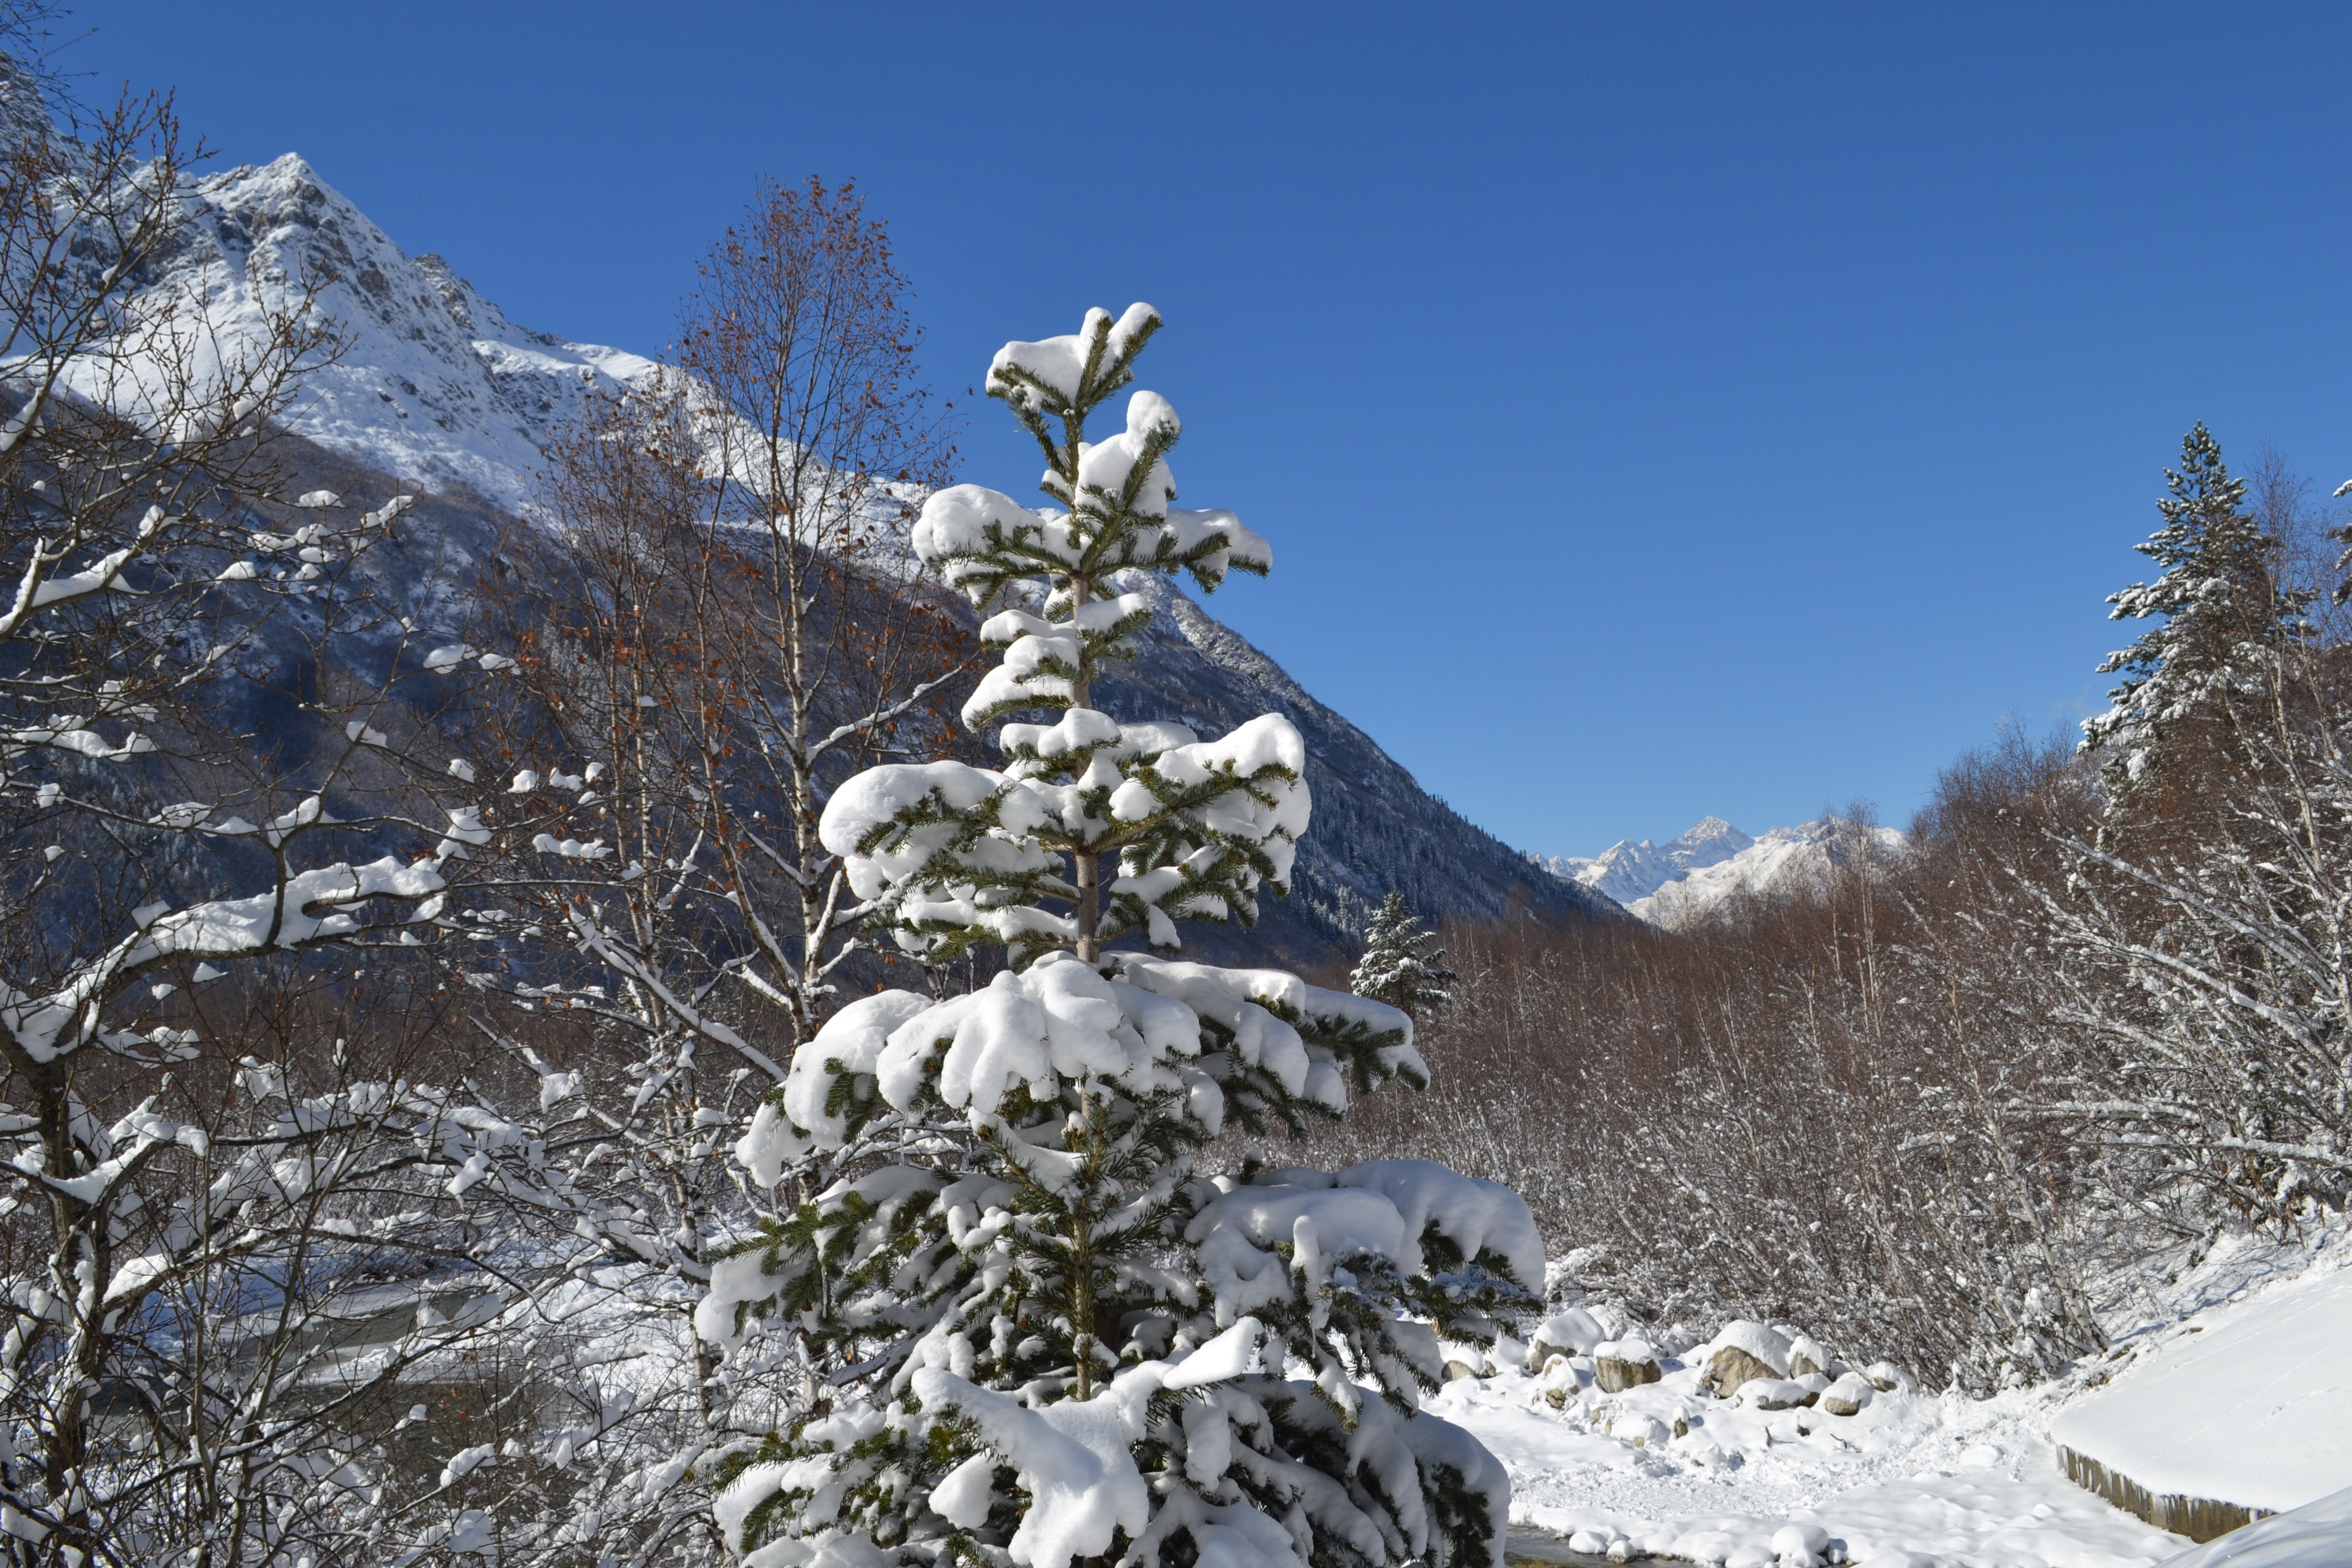
landscape, tree, nature, mountain, snow, winter, mountain range, weather, fir, season, ridge, summit, trees, spruce, mountains, alps, piste, mountainous landforms, geological phenomenon